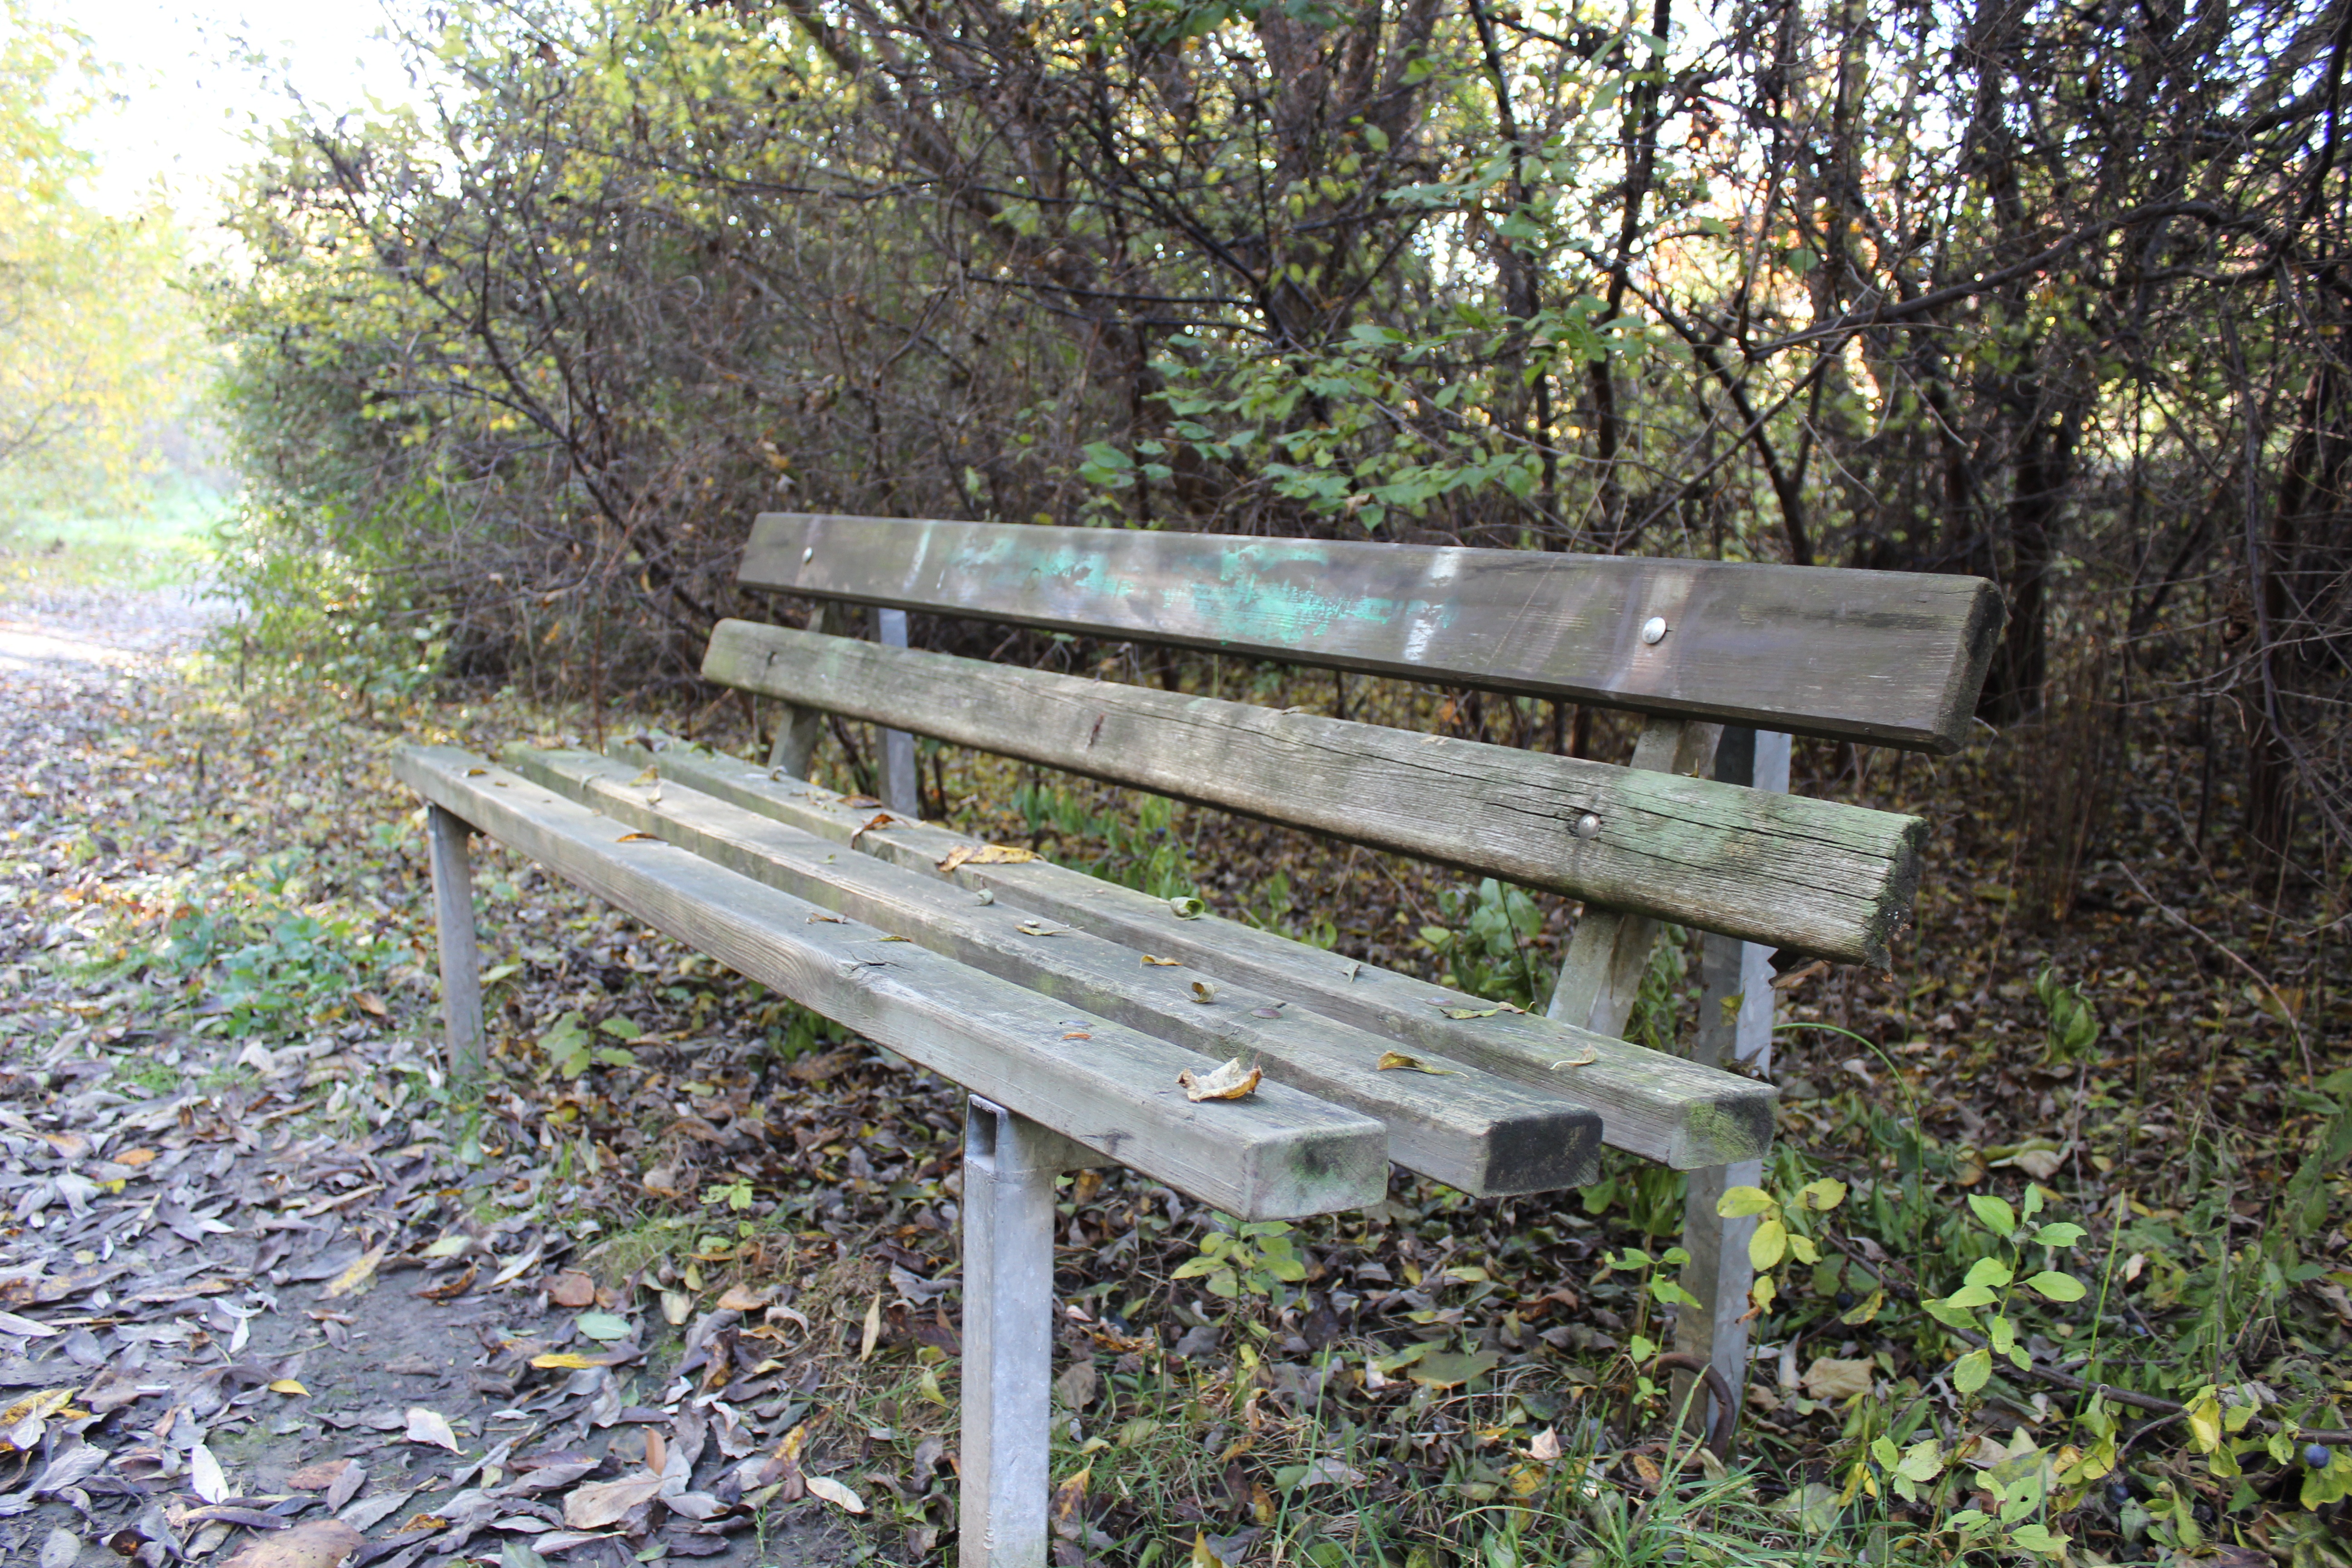
nature, forest, wood, bench, autumn, rest, furniture, trees, leaves, bank, loneliness, seasons, leave, resting place, outdoor structure